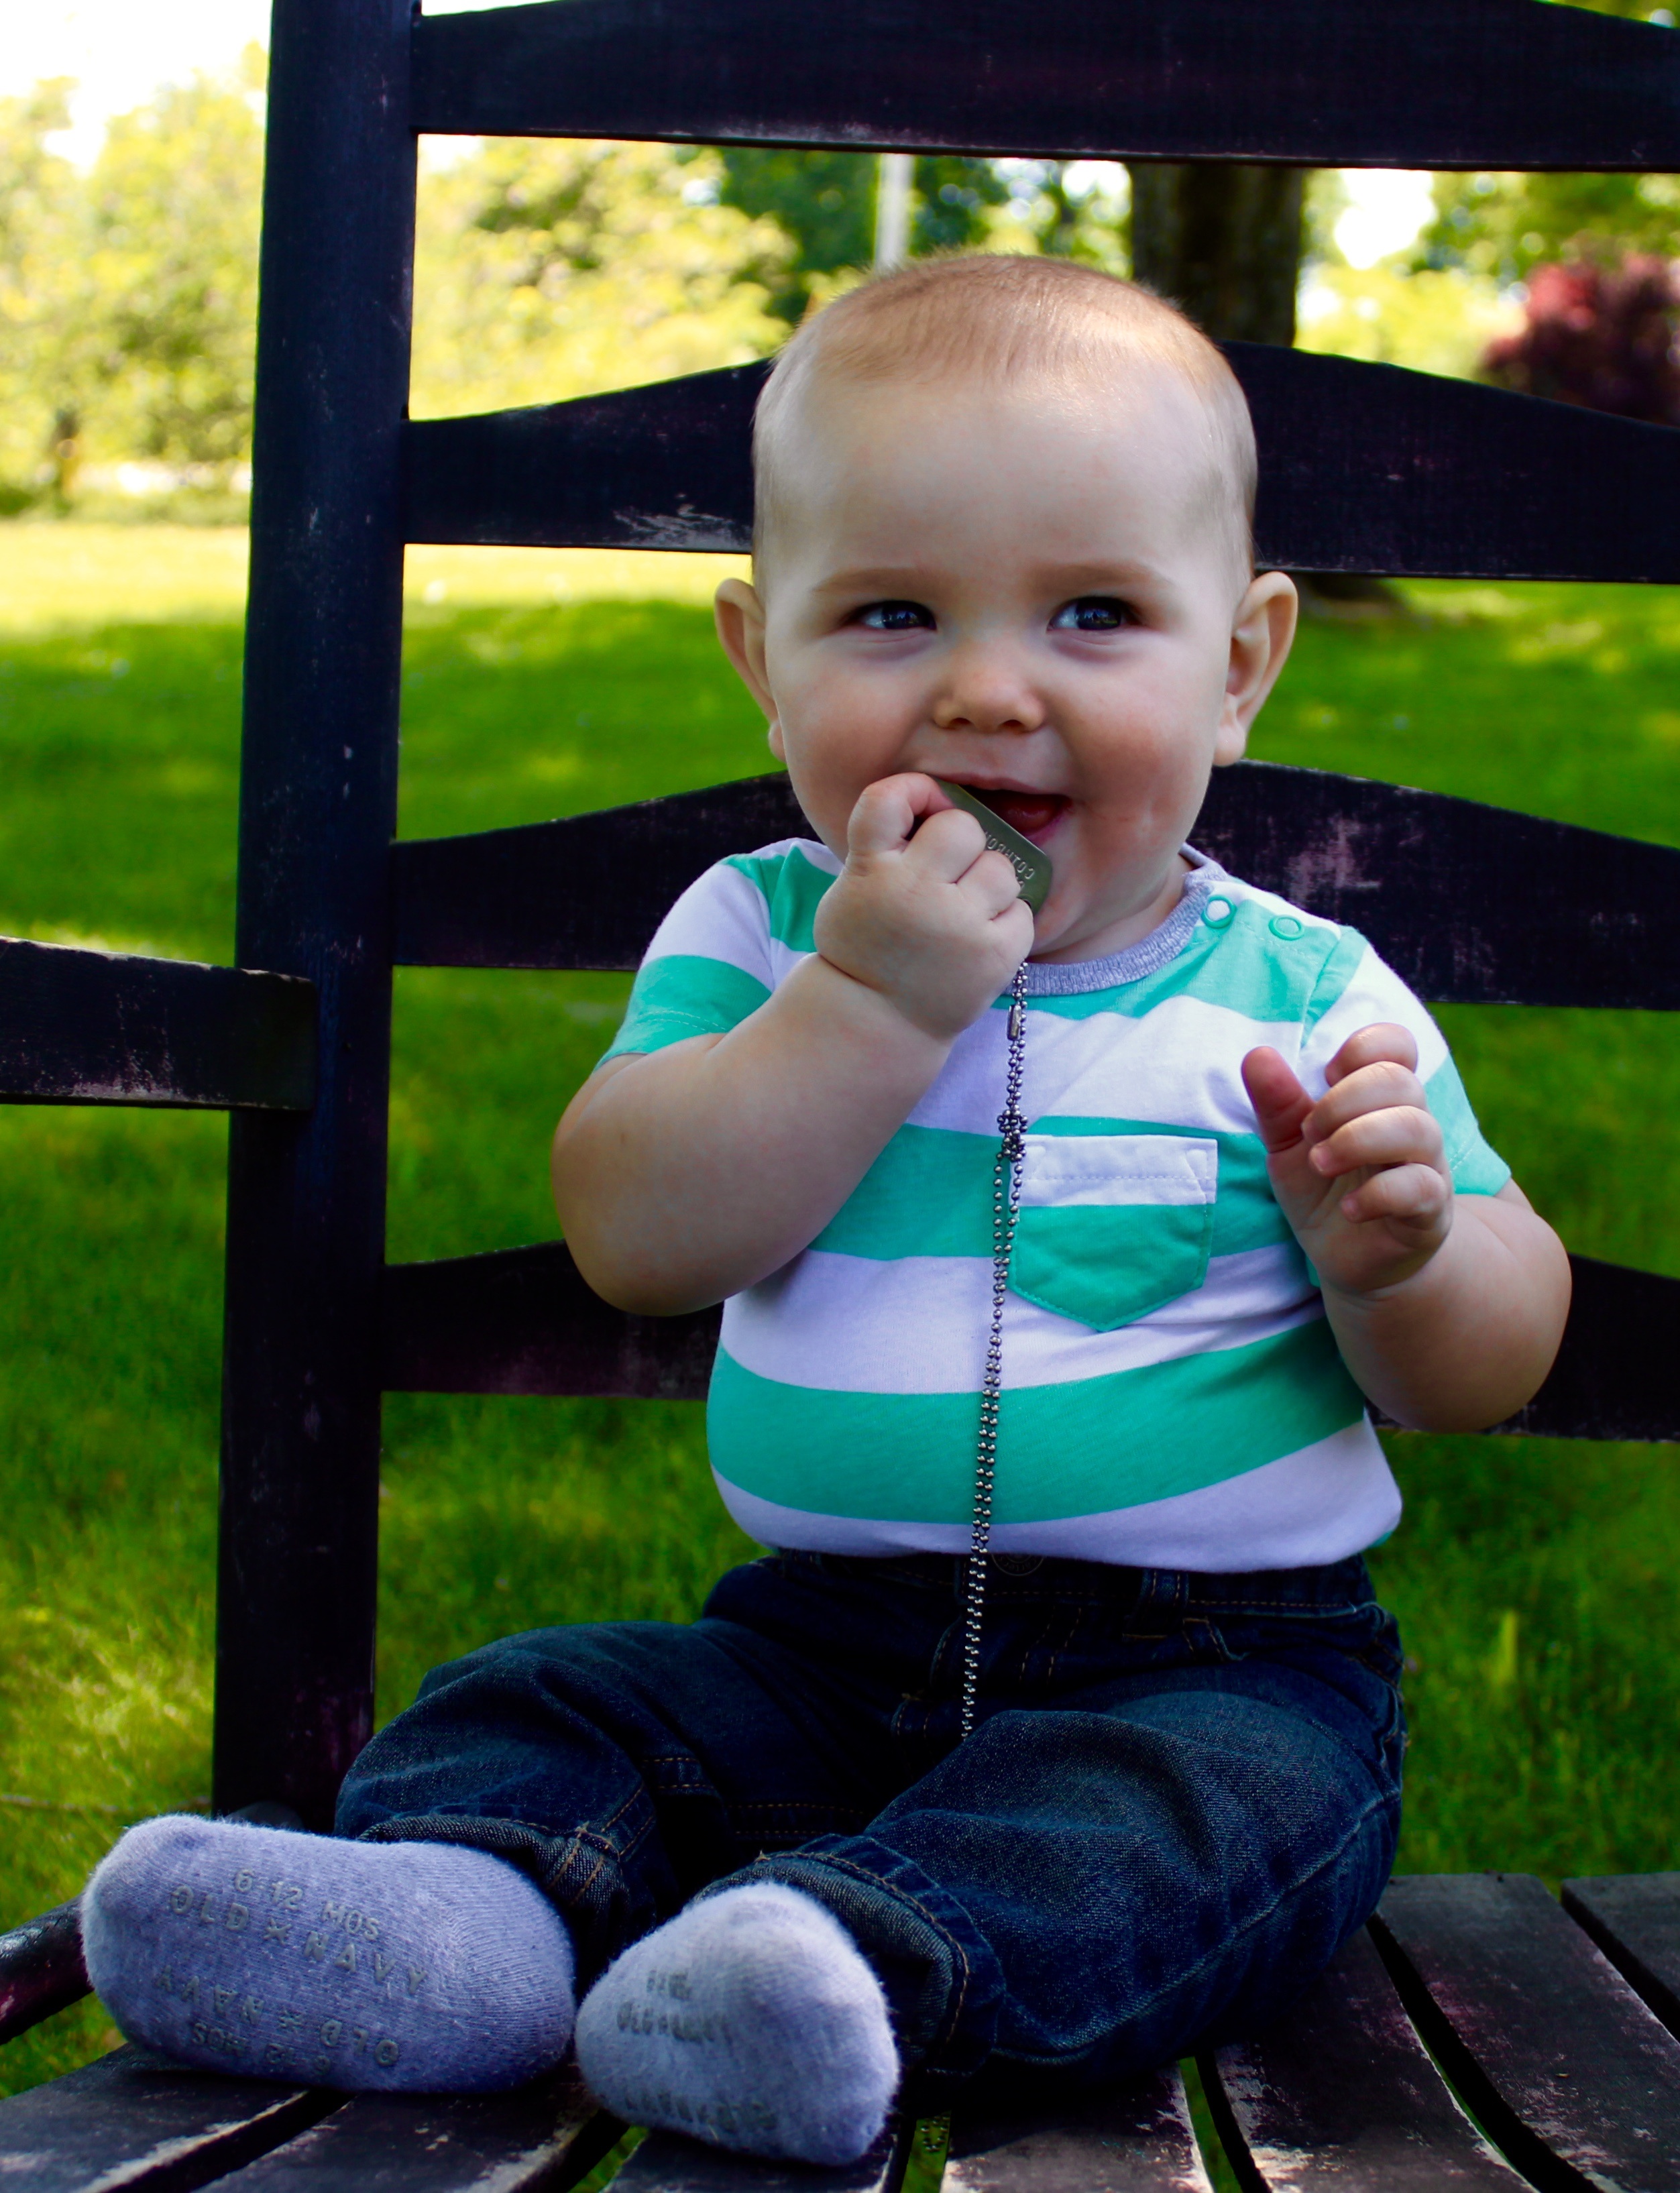
person, people, play, male, spring, green, sitting, child, smile, infant, toddler, human positions